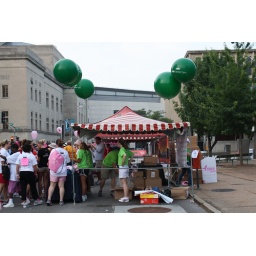
Waves of race participants stopped by the SSM Cancer Care booth to receive SSM souvenir beach balls and sunscreen.